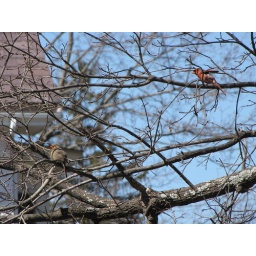
This pair of cardinals chased each other through the branches before flying over the house to the backyard.